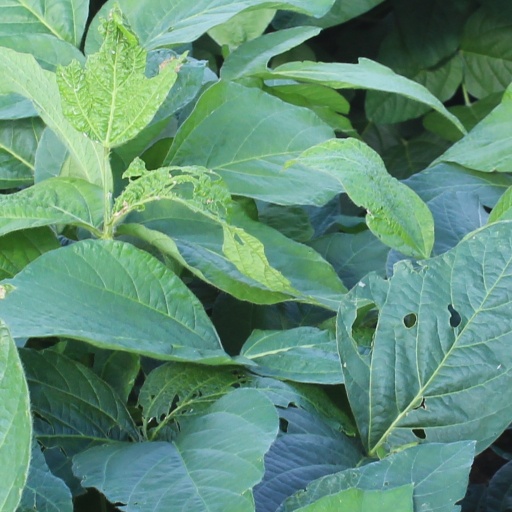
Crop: soybean